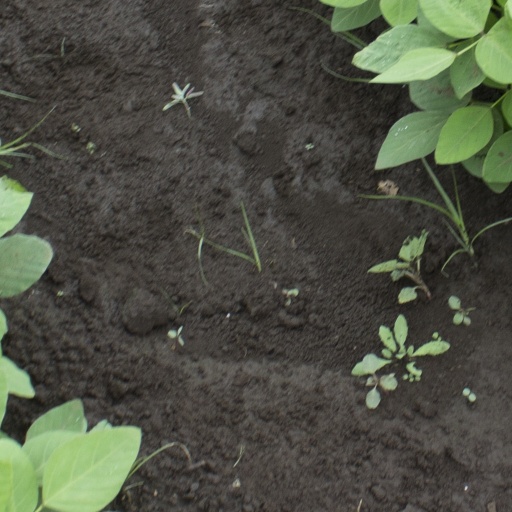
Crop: soybean